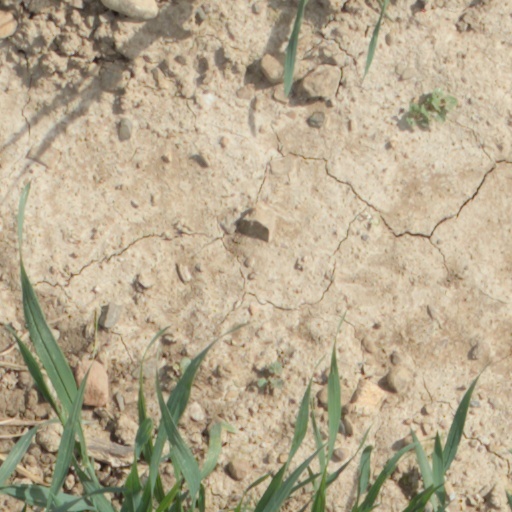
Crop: wheat